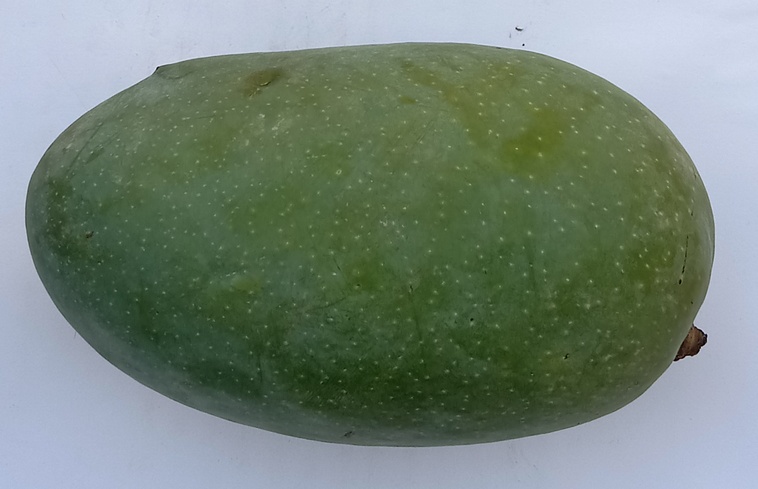
Mango variety: Chaunsa (Black)